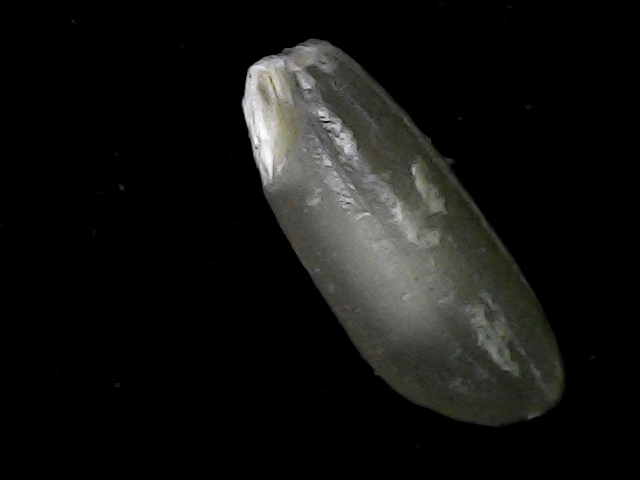
Rice variety: BD93